History of Kilkenny

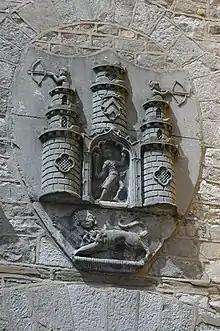
The city shield as carved on the Tholsel

The Statutes of Kilkenny were a series of thirty-five acts passed at Kilkenny in 1367, aiming to curb the decline of the Hiberno-Norman Lordship of Ireland. By the middle decades of the 13th century, the Hiberno-Norman presence in Ireland was perceived to be under threat, mostly due to the dissolution of English laws and customs among English settlers. These English settlers were described as ""more Irish than the Irish themselves"", referring to them taking up Irish law, custom, costume and language. The introduction to the text of the statutes claim;